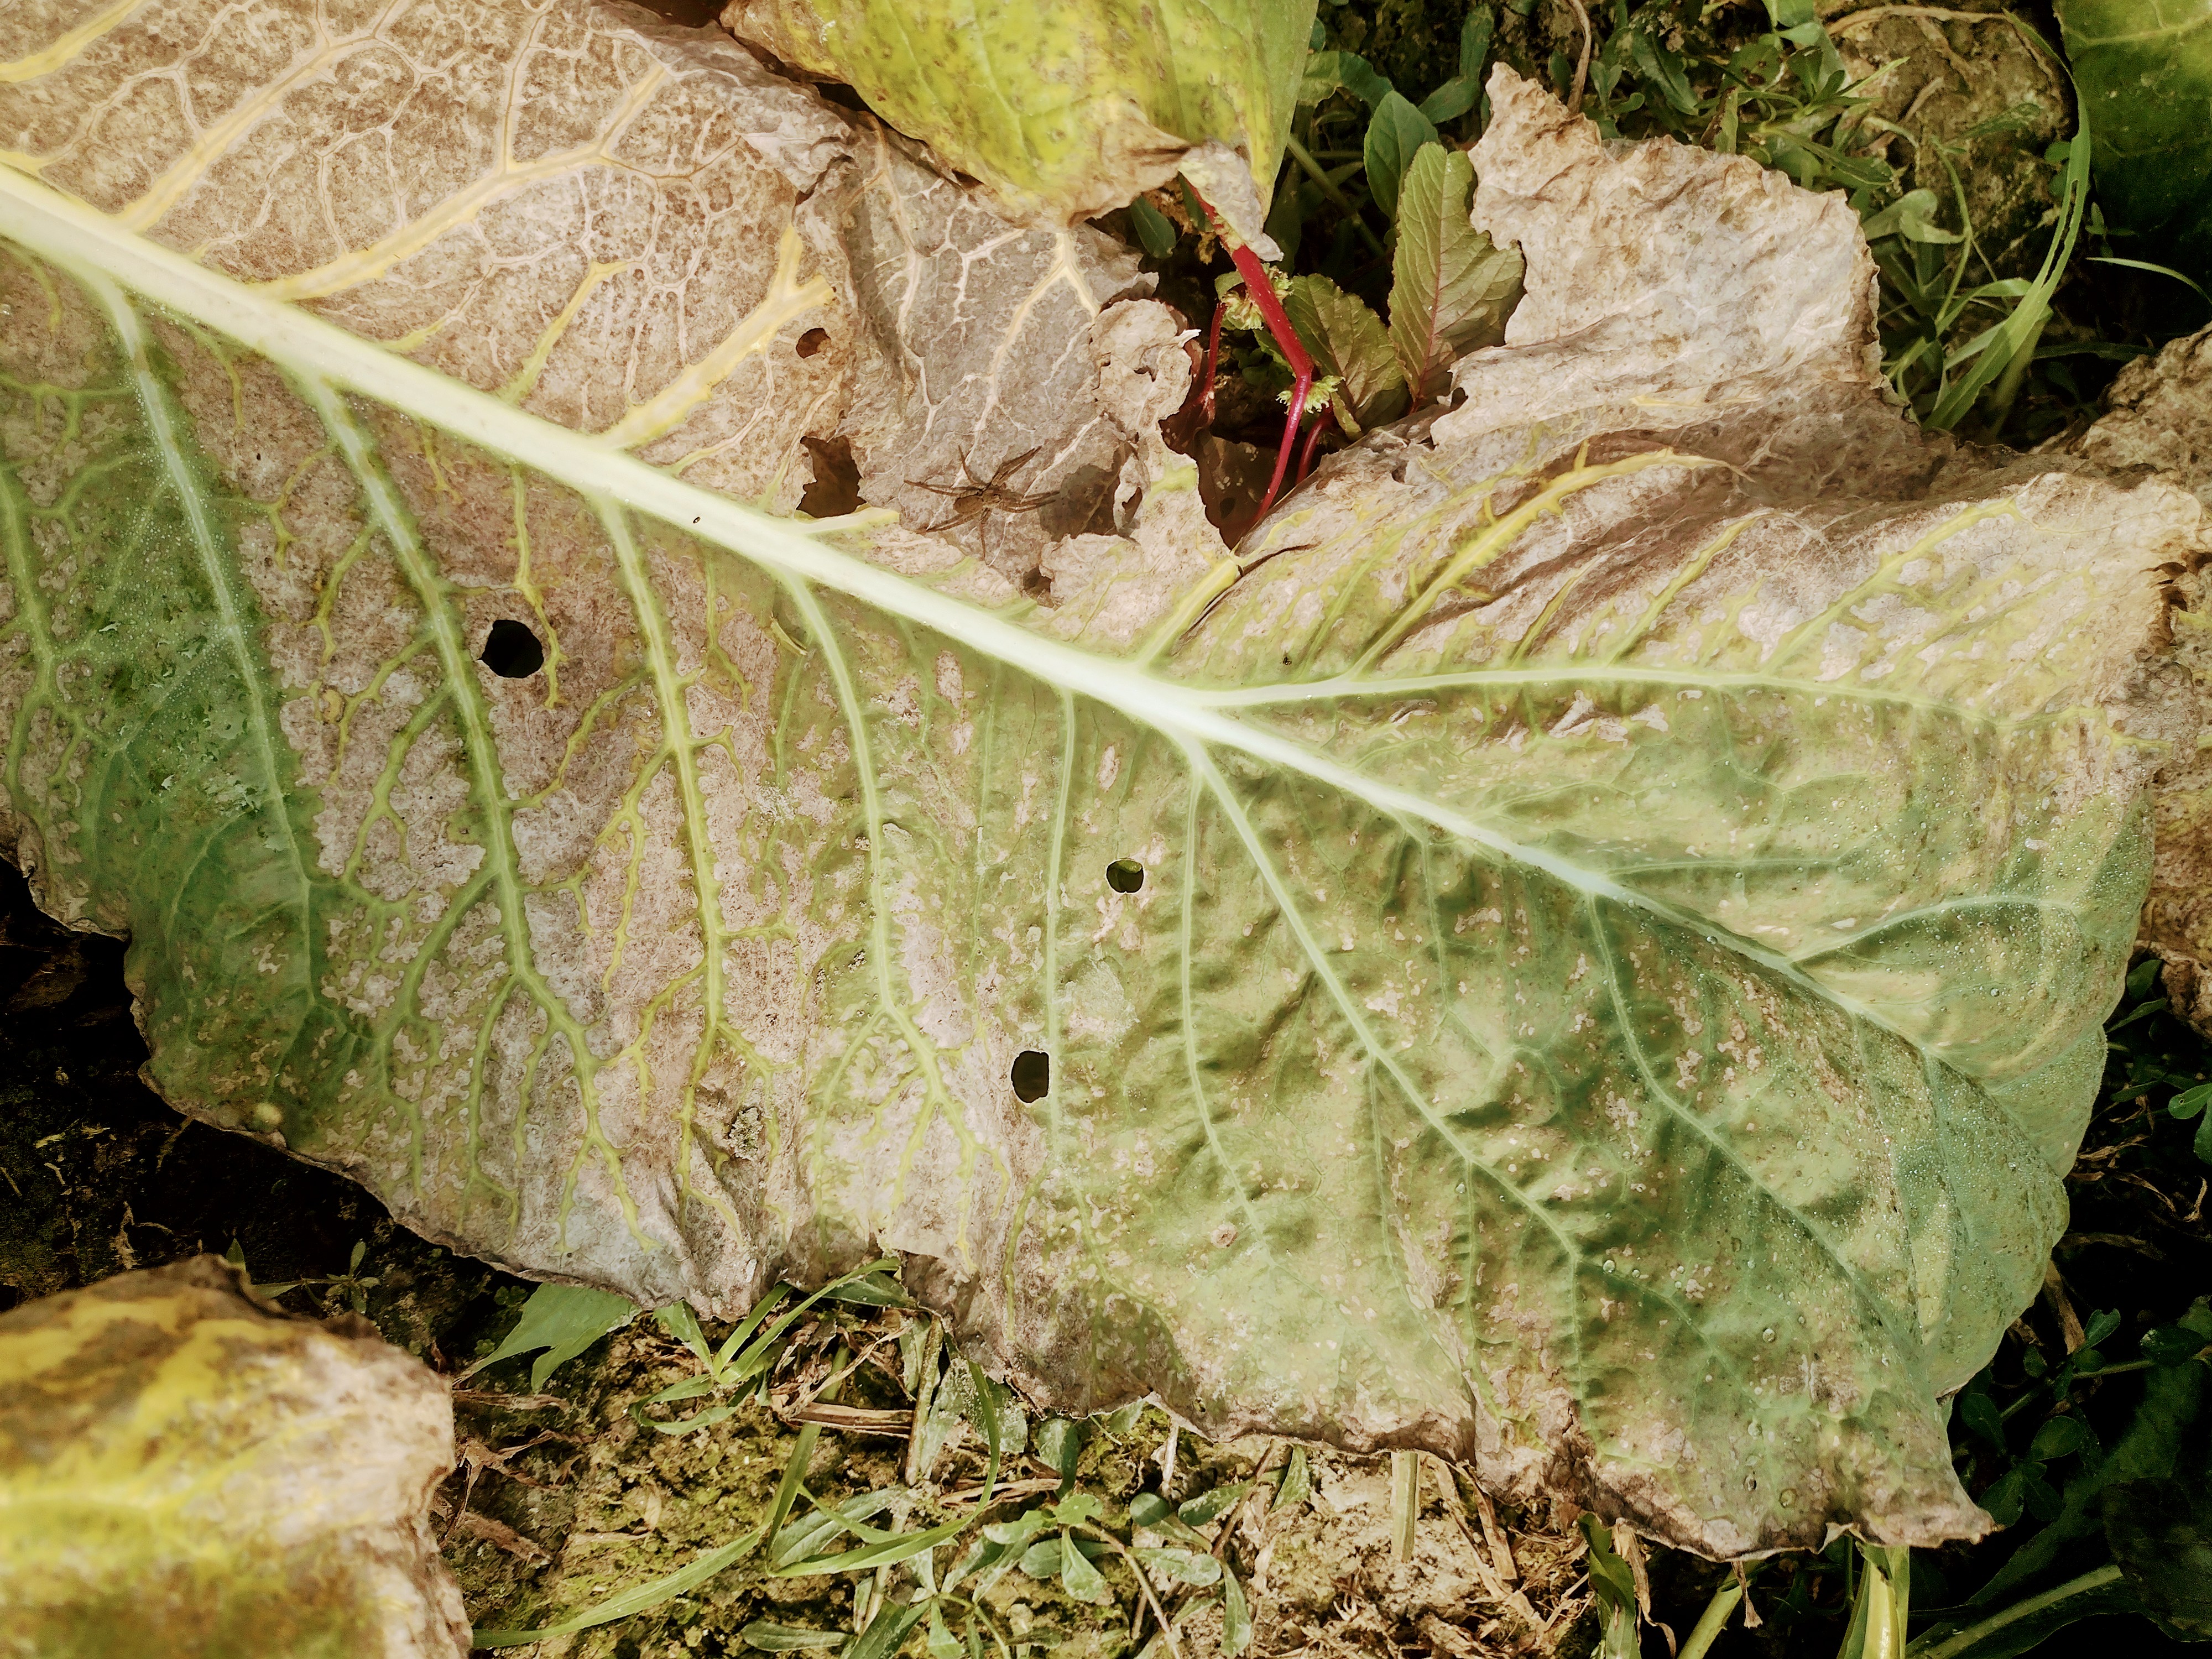
Label: Downy Mildew